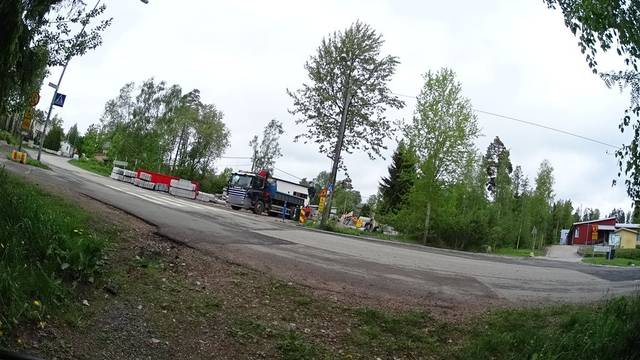
Region: Finland
Coordinates: 60.237, 24.818